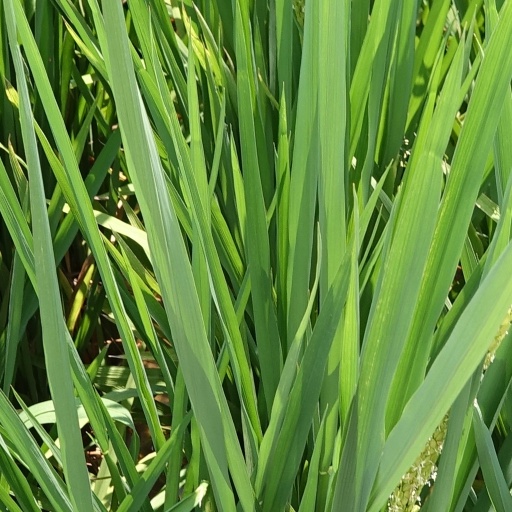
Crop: rice